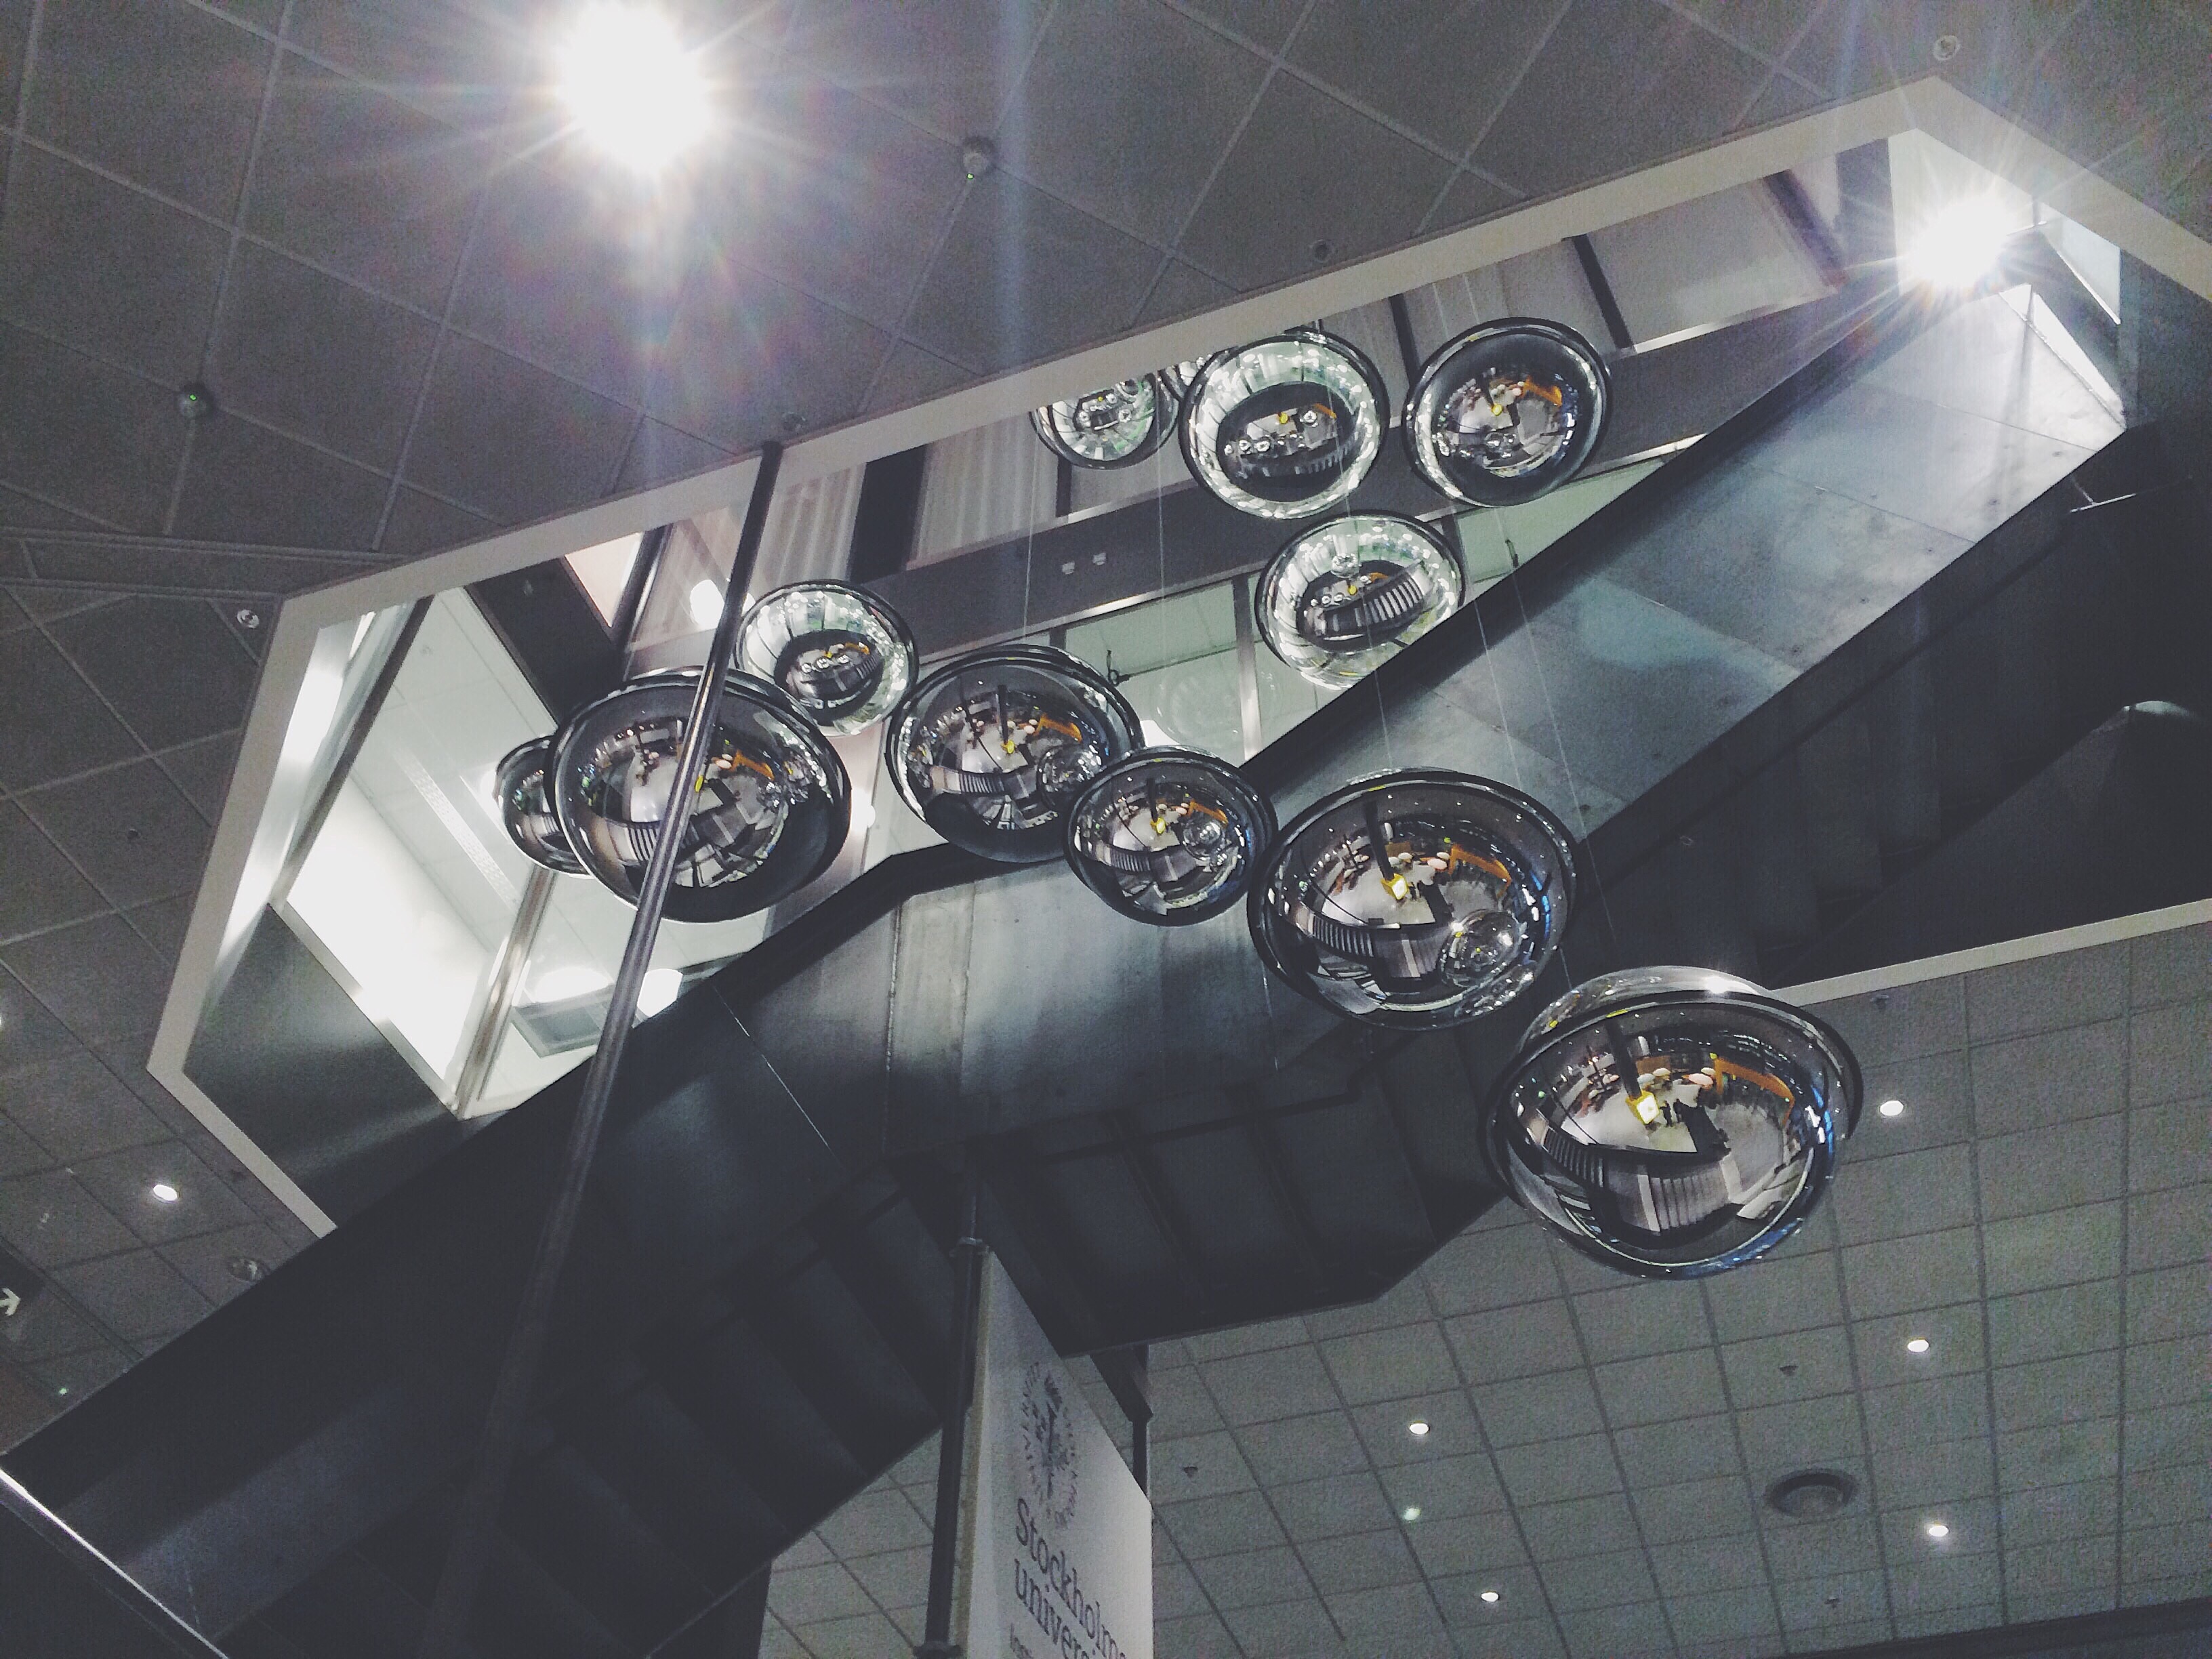
light, car, wheel, vehicle, screenshot